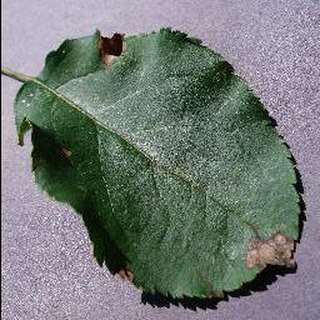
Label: apple_black_rot